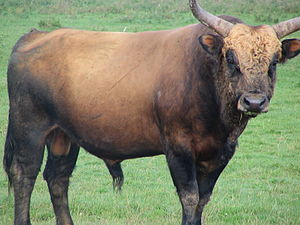
Tamkvæg
Tyr.